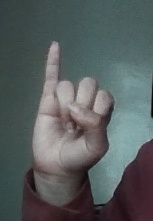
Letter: meem